C22orf15

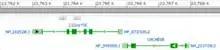
Overview of C22orf15 gene transcript

C22orf15 has two upstream promoter regions. GXP_9794292 is 1040 base pairs in length spanning from base pair 23,758,601 to 23,759,640 on chromosome 22, while GXP_6747563 is 1740 base pairs spanning from base pair 23,761,523 to 23,763,262. The transcription start region is located at base pair 23,762,523.